Air pollution in Turkey

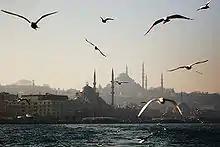
Smog in Istanbul in the early 21st century

In Turkey, air pollution is the most lethal of the nation's environmental issues, with almost everyone across the country exposed to more than World Health Organization guidelines. Over 30,000 people die each year from air pollution-related illnesses; over 8% of the country's deaths. Air pollution is particularly damaging to children's health. Researchers estimate that reducing air pollution to World Health Organization limits would save seven times the number of lives that were lost in traffic accidents in 2017.